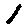
Label: 1